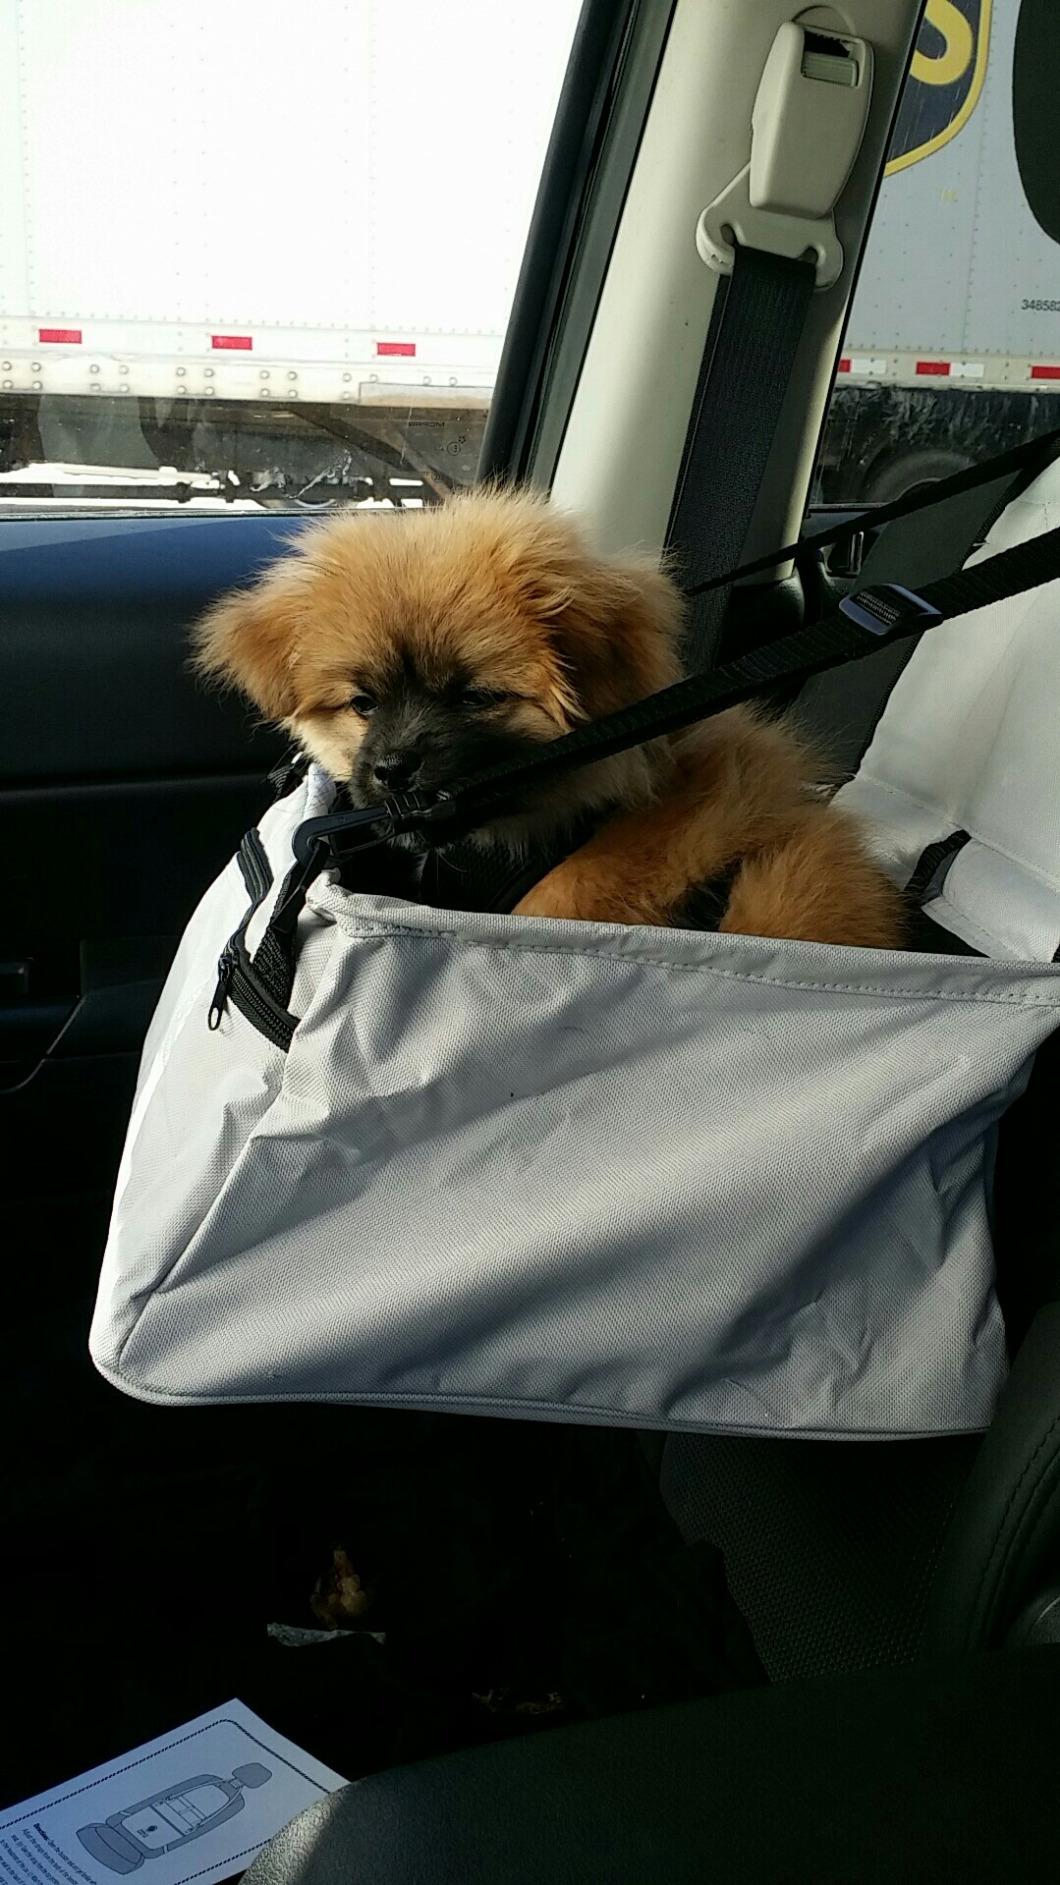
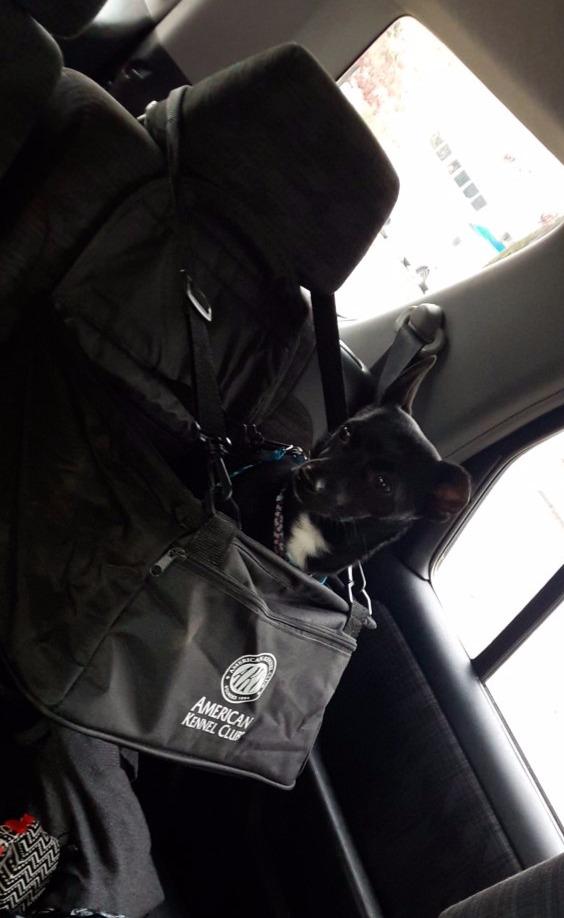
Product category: items_kennel
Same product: no